Keisha Castle-Hughes

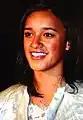
Castle-Hughes in 2019

Keisha Castle-Hughes (born 24 March 1990) is a New Zealand actress. She made her acting debut in the drama film "Whale Rider" (2002), for which she was nominated for the Academy Award for Best Actress, making her the second-youngest nominee in such category. Her subsequent films include the biblical drama film "The Nativity Story" (2006) and the teen film "Hey, Hey, It's Esther Blueburger" (2008).